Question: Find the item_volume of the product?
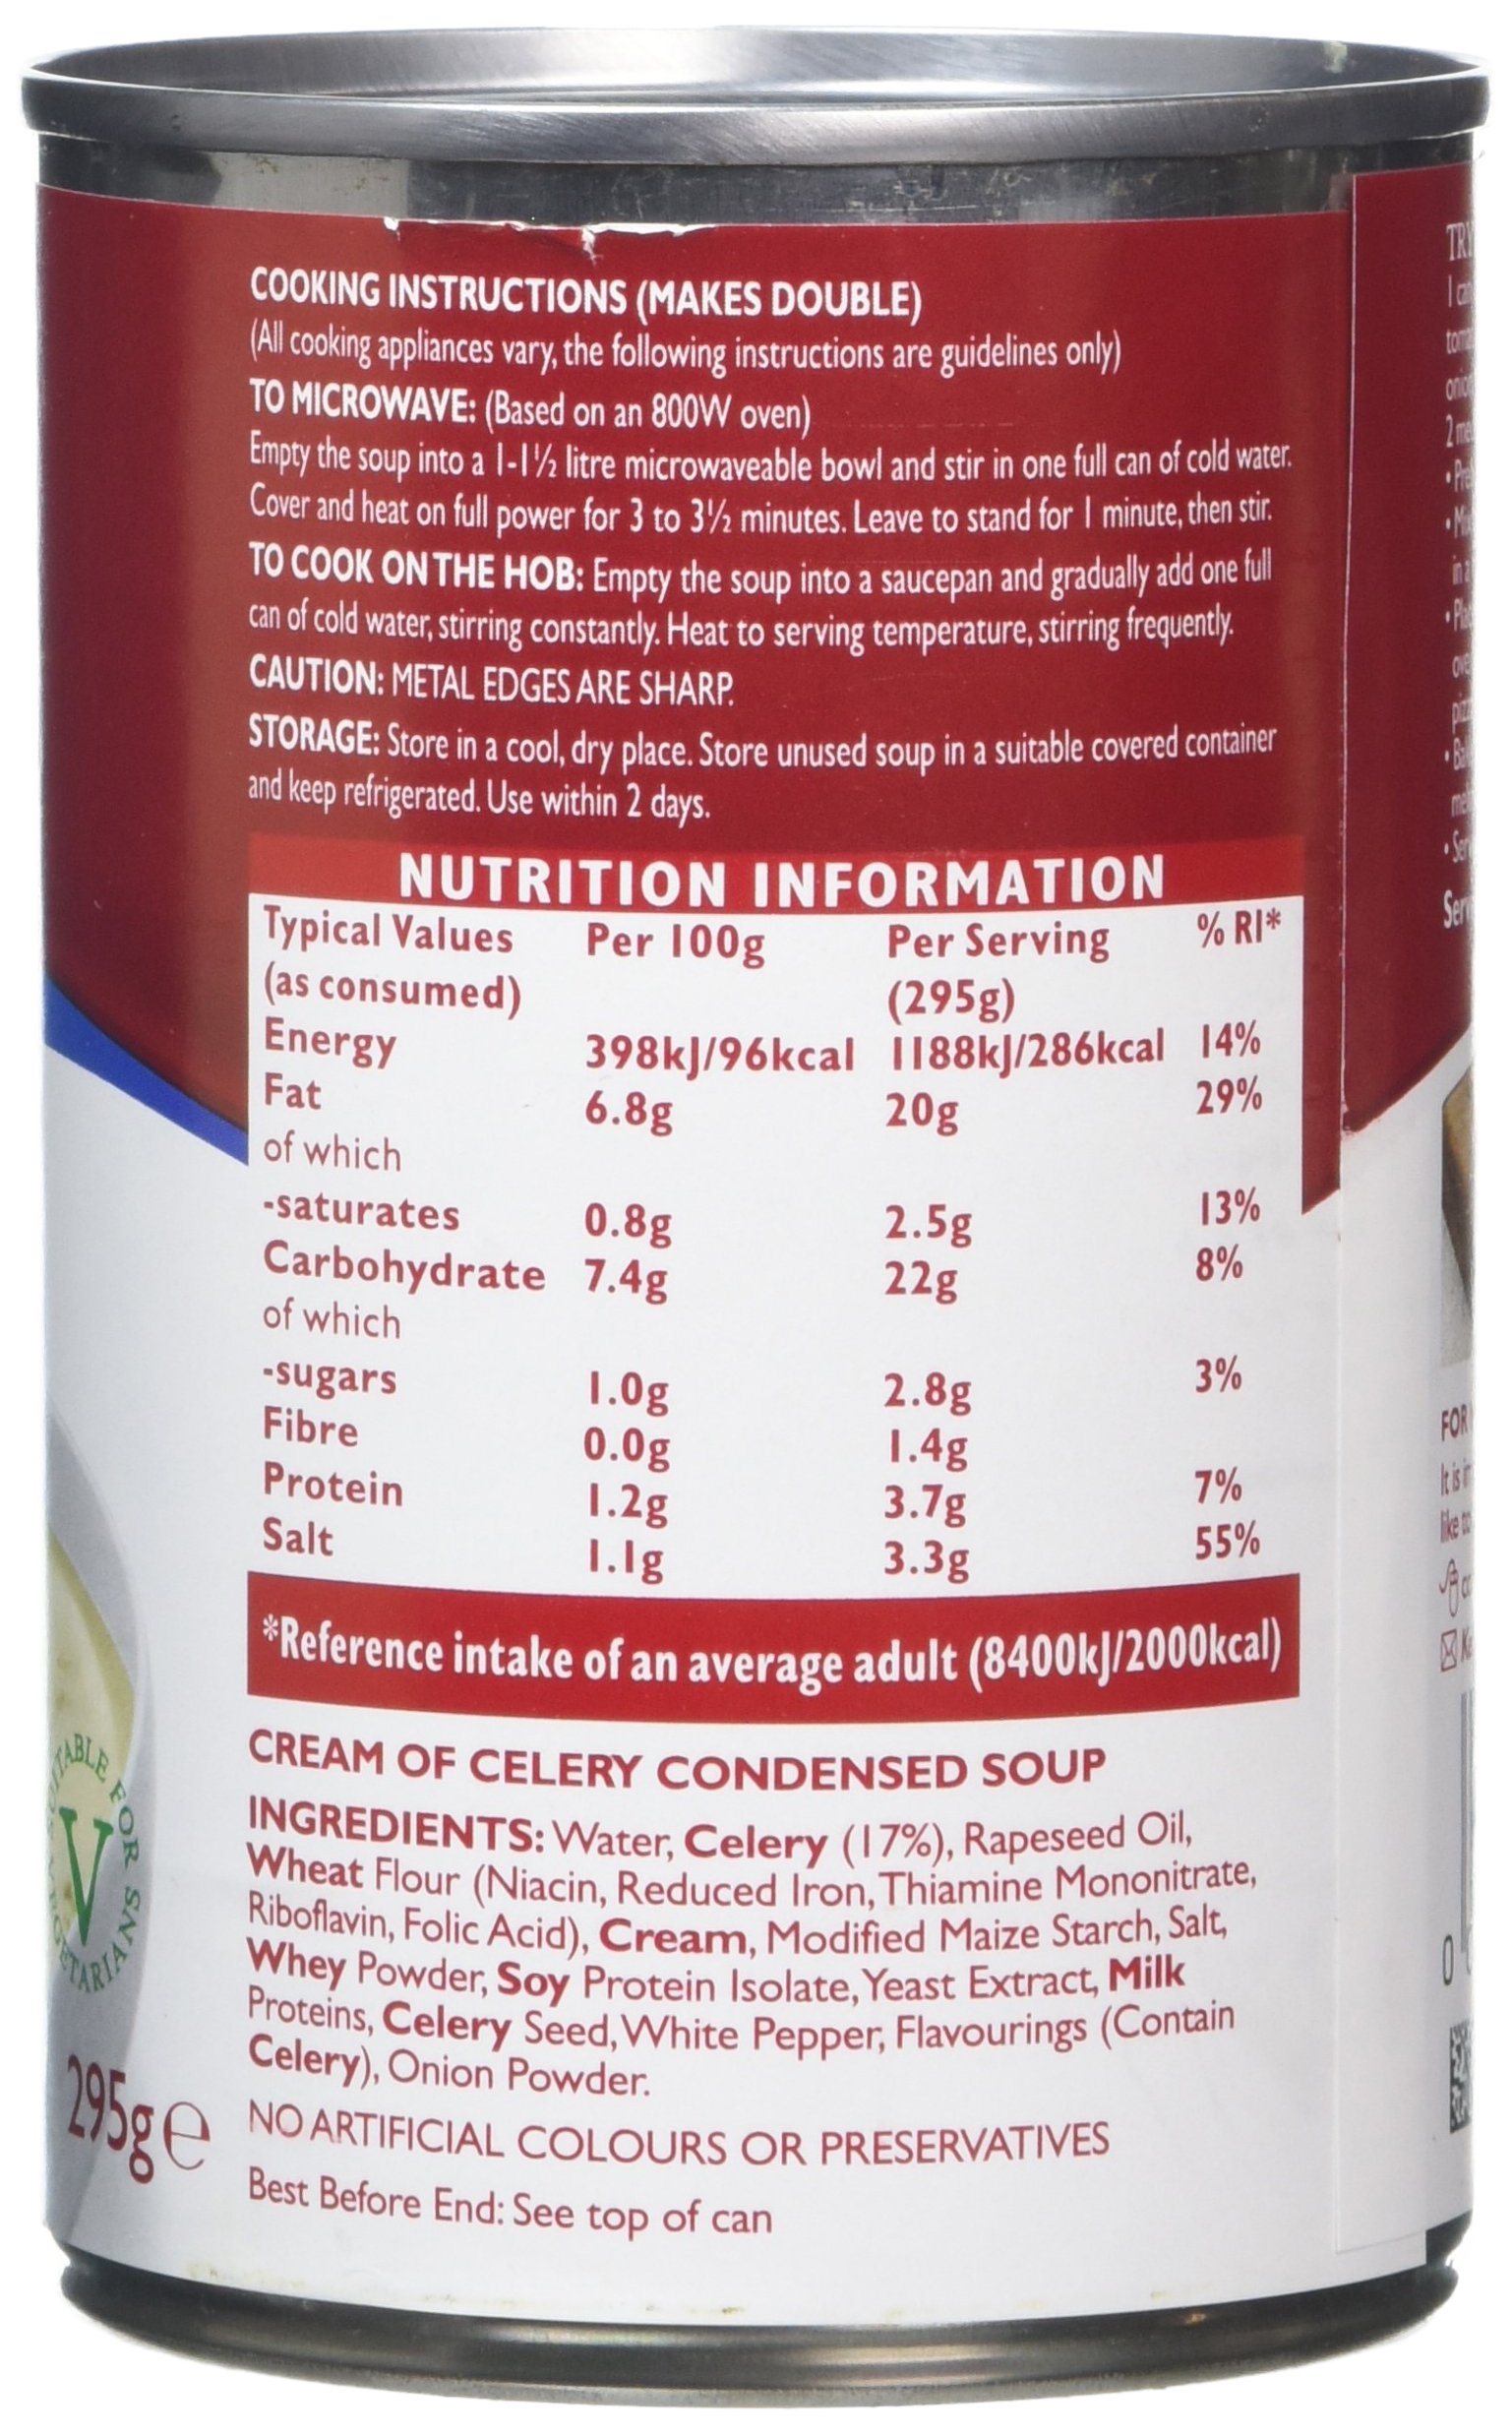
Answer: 1.5 litre